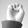
ASL letter: E